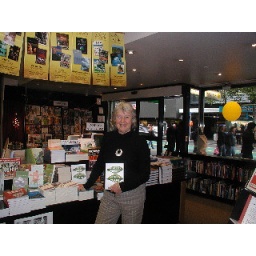
The book is in the Aotearoa/New Zealand table